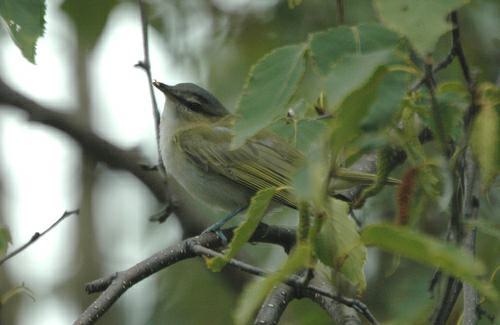
A photo of a tennessee warbler